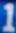
Number: 1